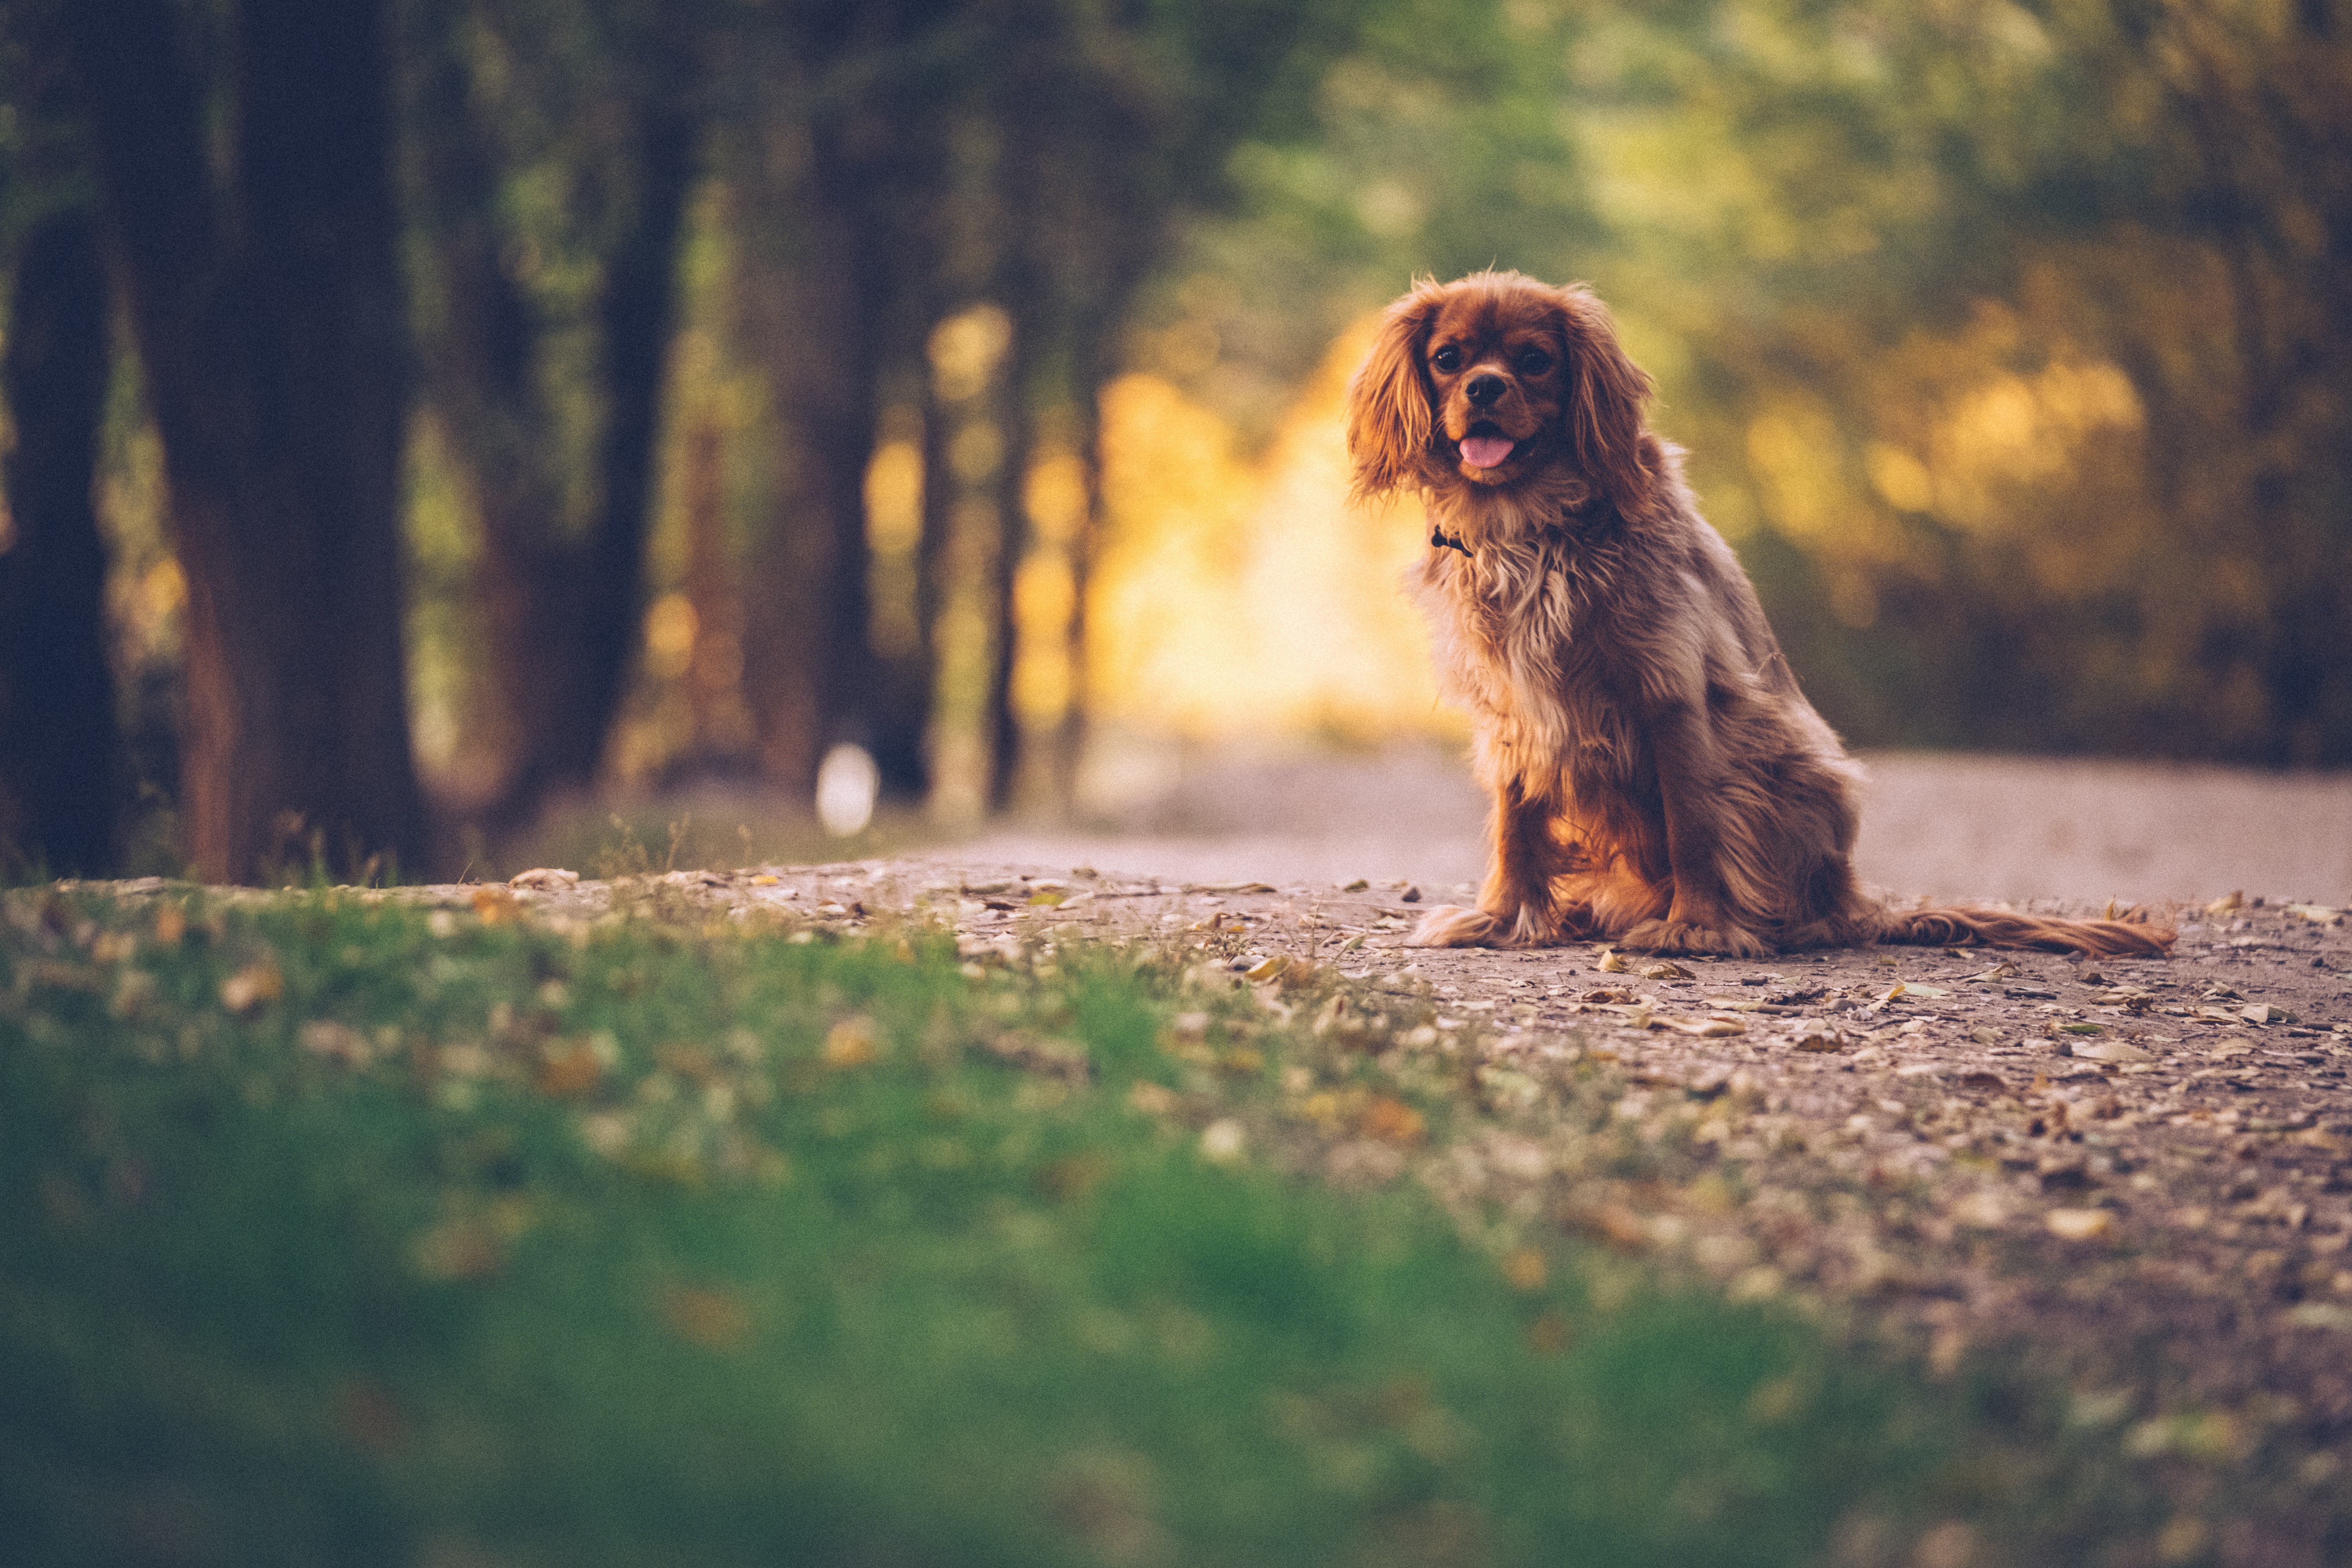
nature, sunlight, morning, dog, wildlife, cat, autumn, mammal, fauna, vertebrate, dog like mammal